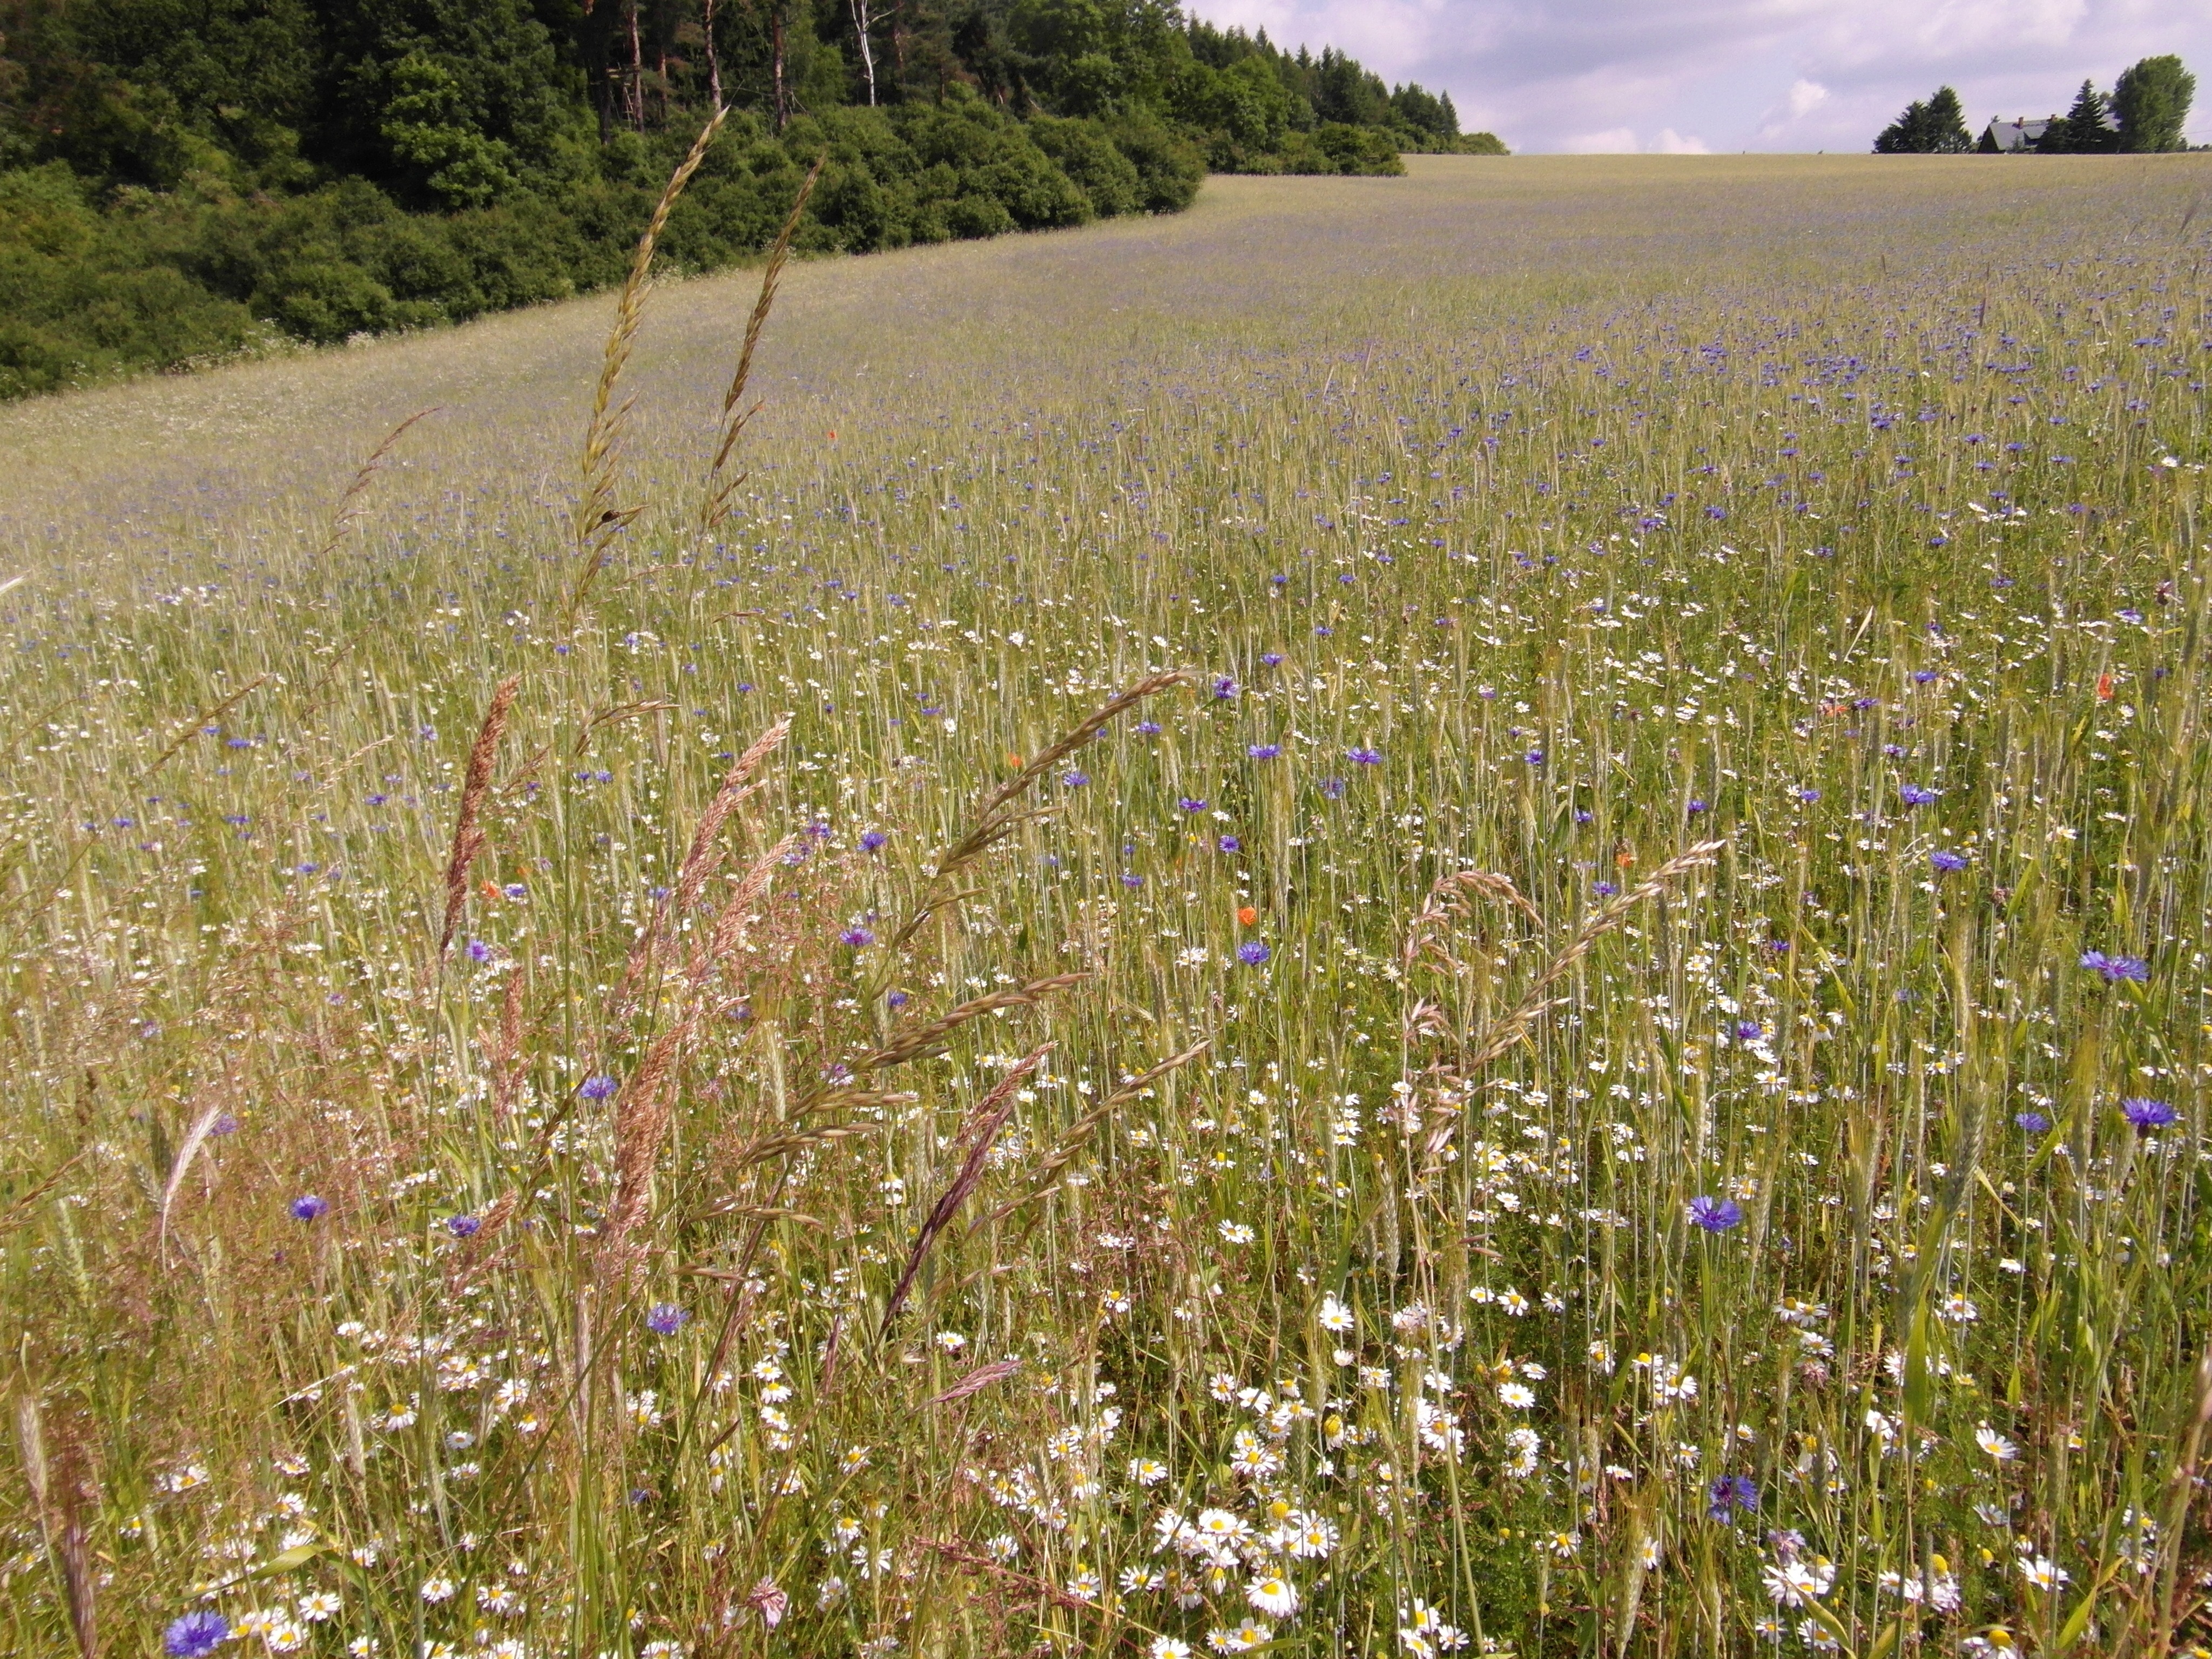
grass, marsh, plant, field, meadow, barley, prairie, flower, floor, crop, pasture, agriculture, flora, plain, wildflower, grassland, wetland, habitat, ecosystem, tundra, steppe, cornflowers, flowering plant, fen, natural environment, geographical feature, grass family, land plant, ecoregion